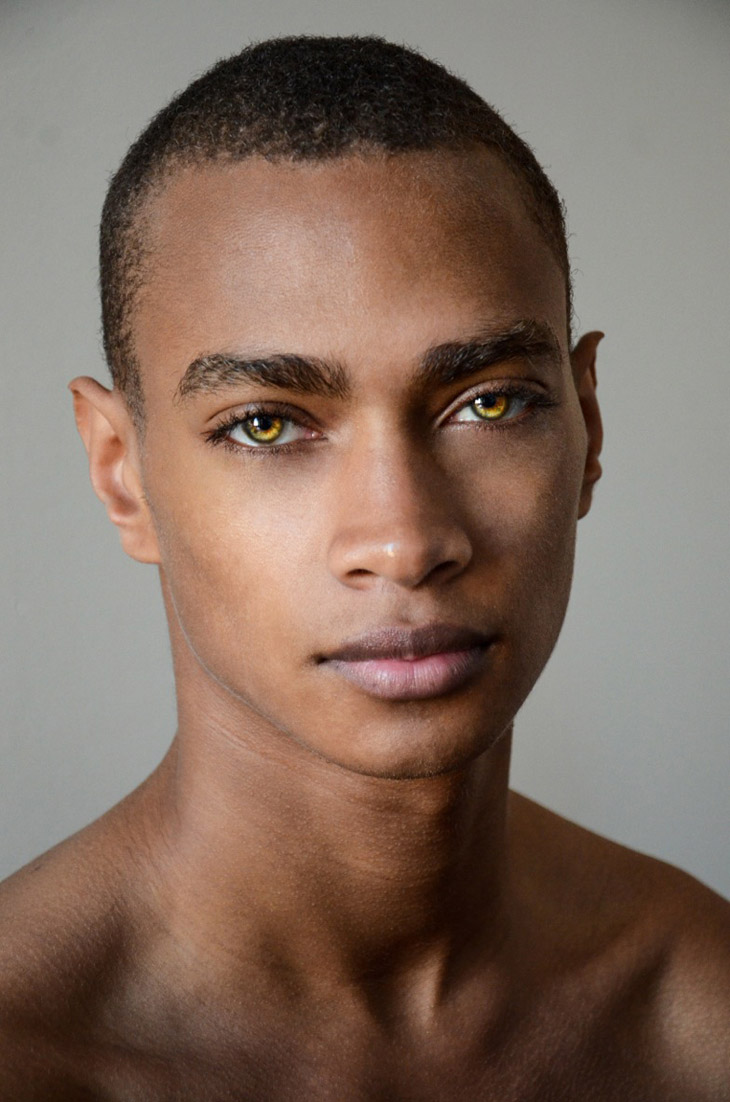
Gender: men